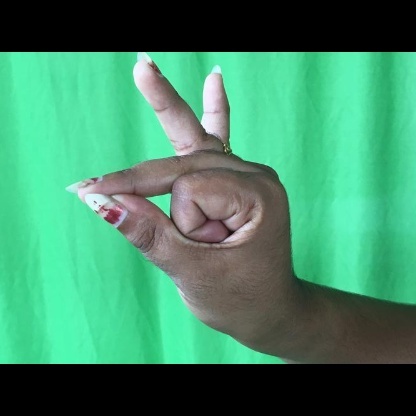
Mudra: Bramaram